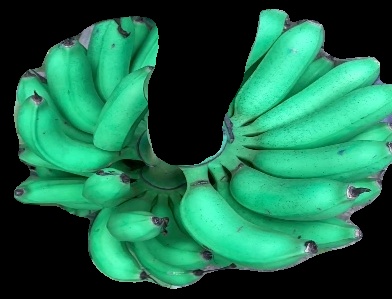
Variety: rasbale
Grade: grade1